Matt Corral

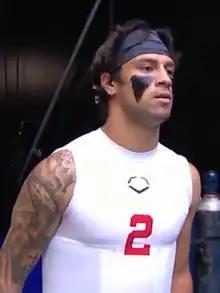
Corral with the Ole Miss Rebels in 2021

Matthew Anthony Corral (born January 31, 1999) is an American professional football quarterback for the Birmingham Stallions of the United Football League (UFL). He played college football for the Ole Miss Rebels and was selected by the Carolina Panthers in the third round of the 2022 NFL draft.